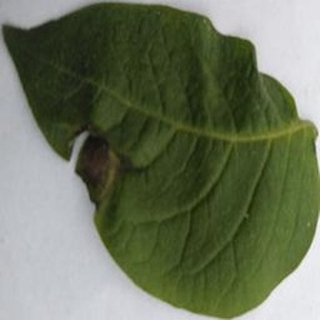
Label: potato_late_blight